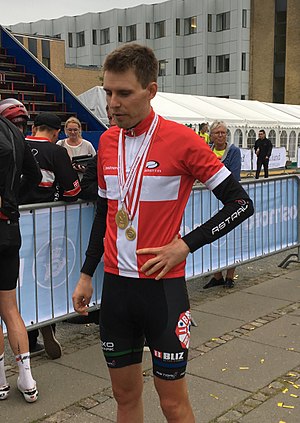
Danmarksmesterskaberne i landevejscykling / Resultater / Enkeltstart
Den danske mester i enkeltstart, Martin Toft Madsen.
Martin Toft Madsen efter at have vundet DM i enkeltstart 2017
Danmarksmesterskaberne i landvejscykling er en årligt tilbagevendende begivenhed i dansk cykelsport, som har stået på siden dens første afholdelse, hvori professionelle cykelryttere også måtte deltage, i 1995.